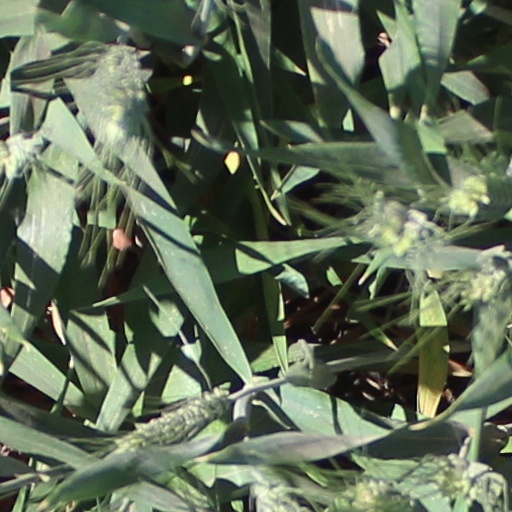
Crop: wheat